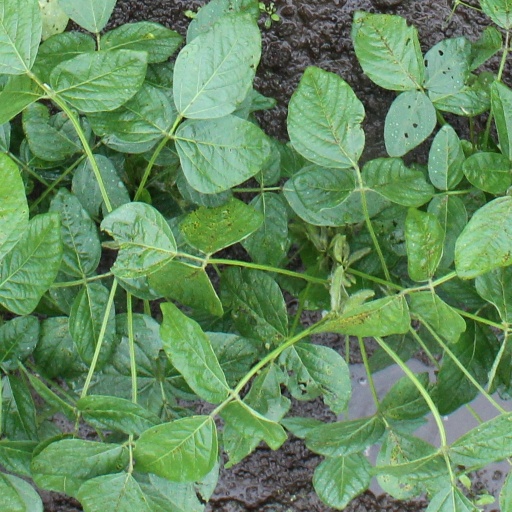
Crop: soybean